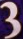
Number: 3